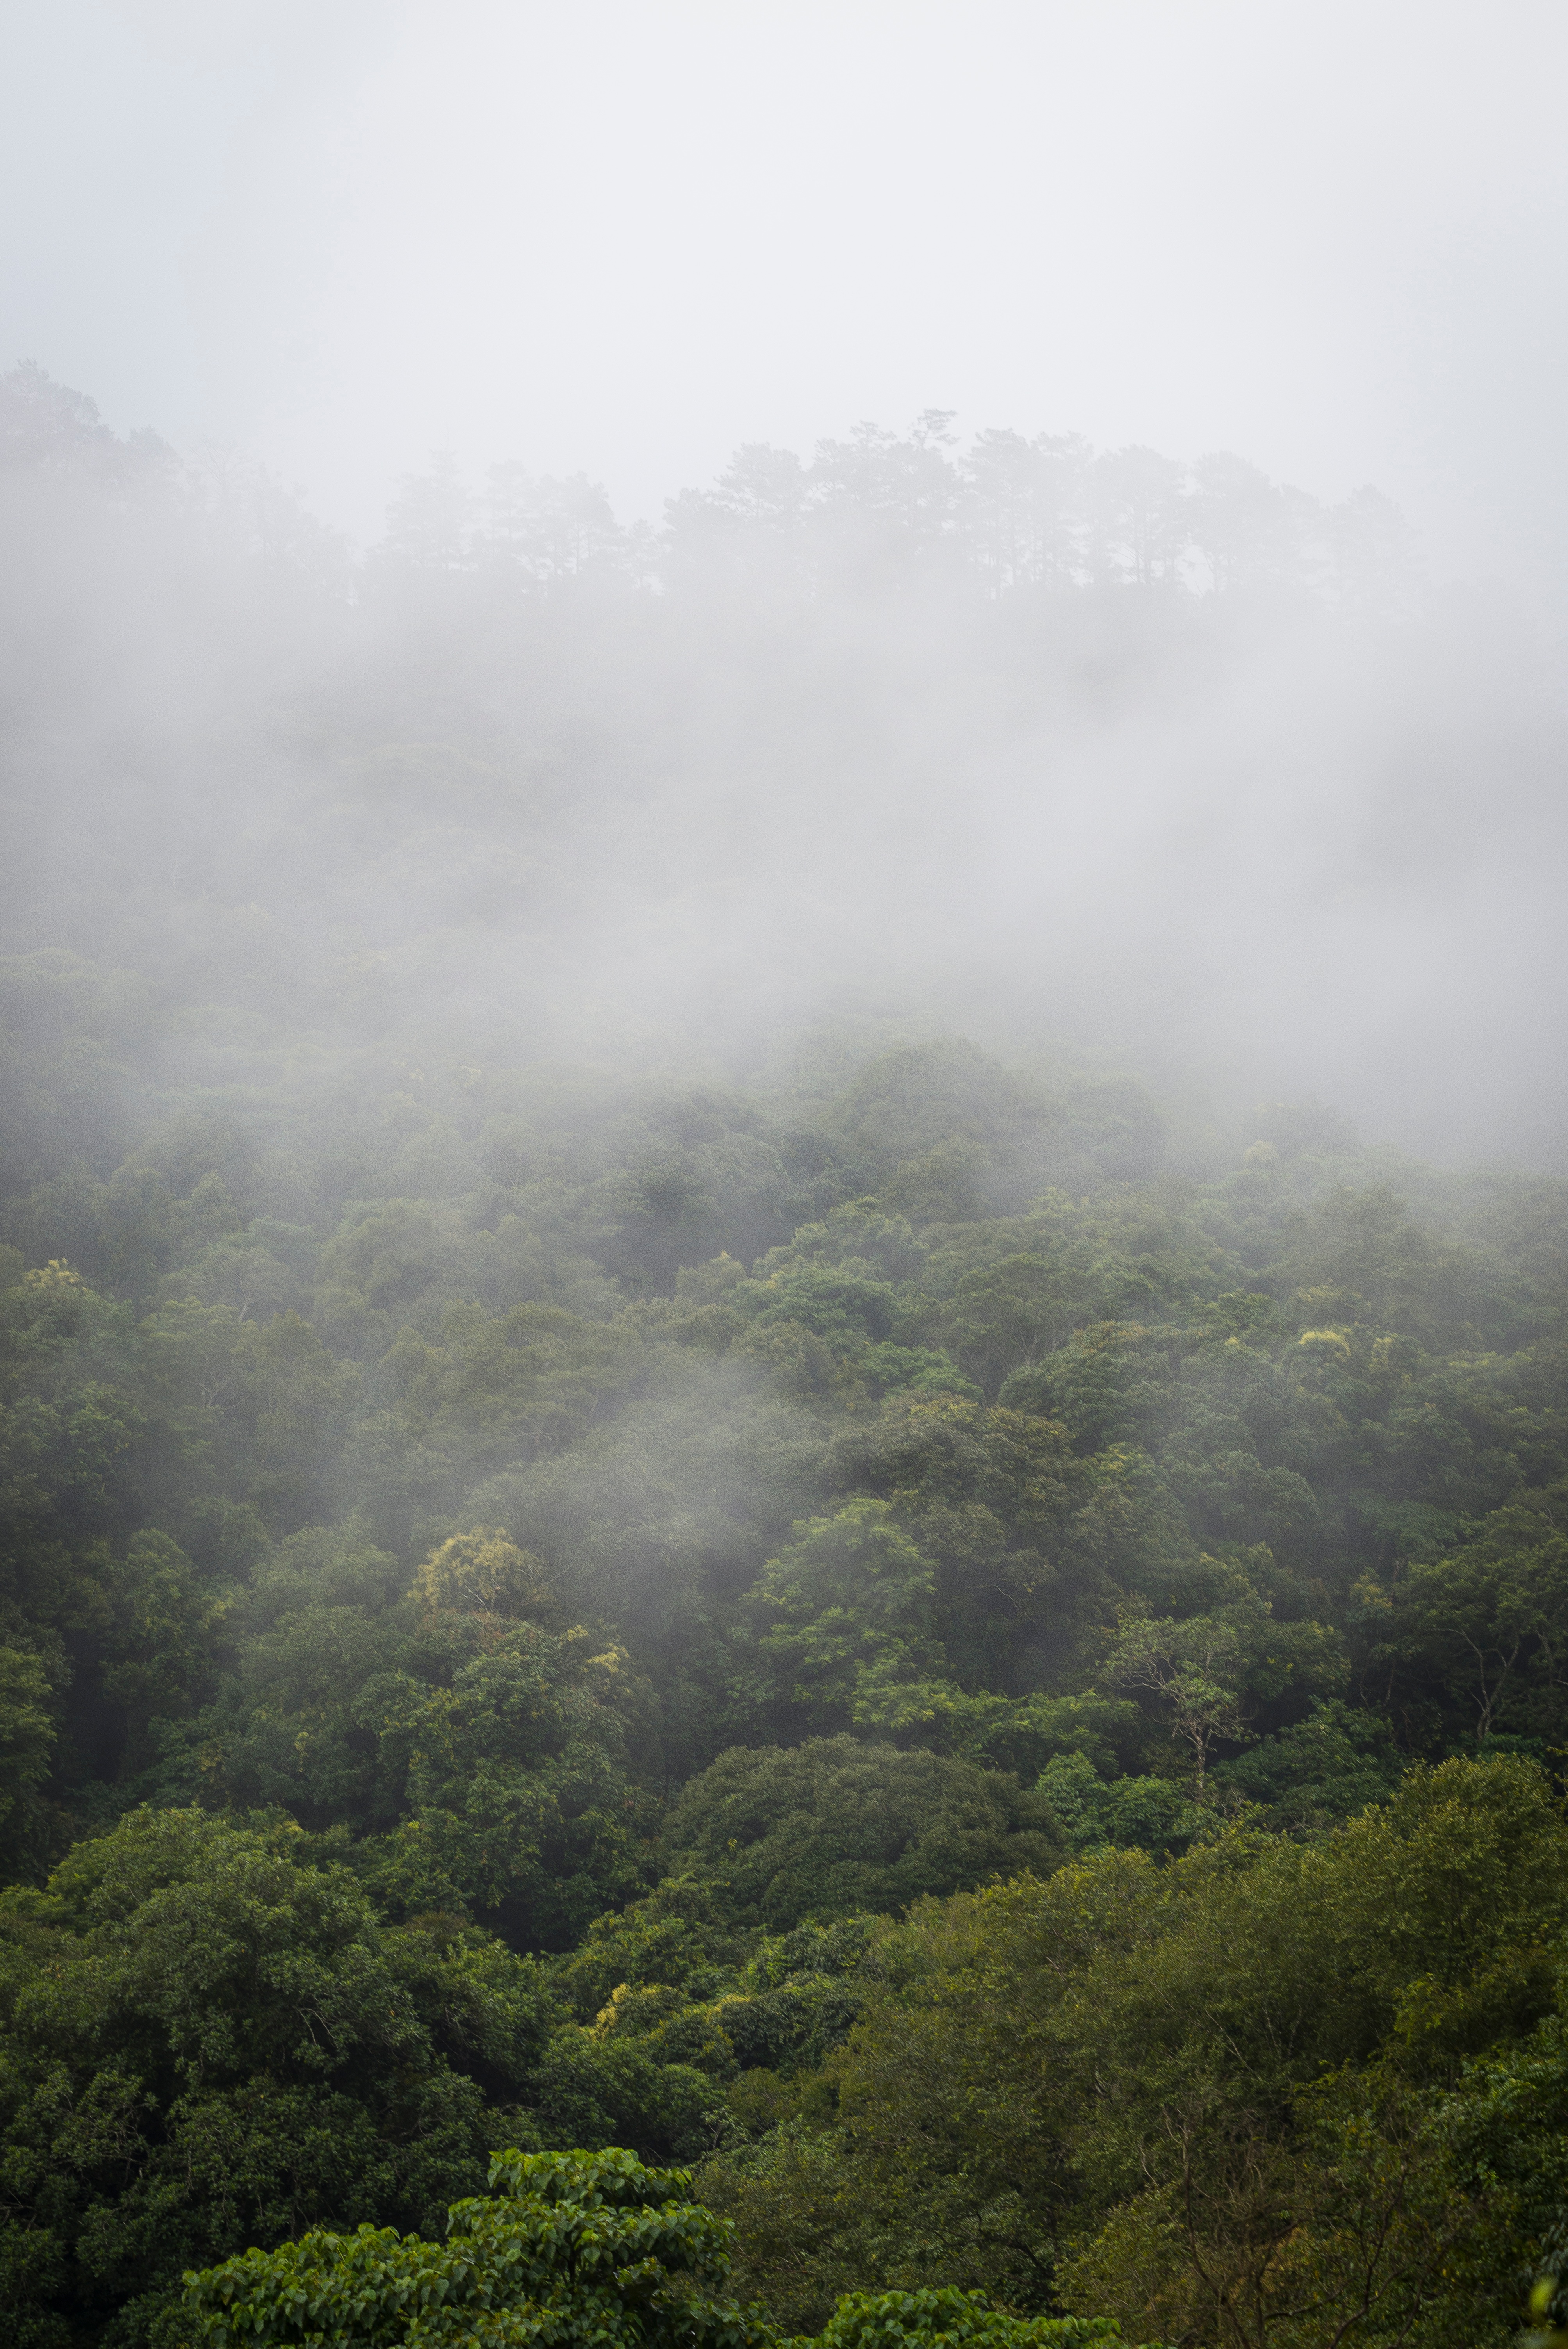
landscape, tree, nature, forest, mountain, cloud, fog, mist, sunlight, morning, hill, mountain range, jungle, weather, rainforest, habitat, natural environment, geographical feature, atmospheric phenomenon, mountainous landforms